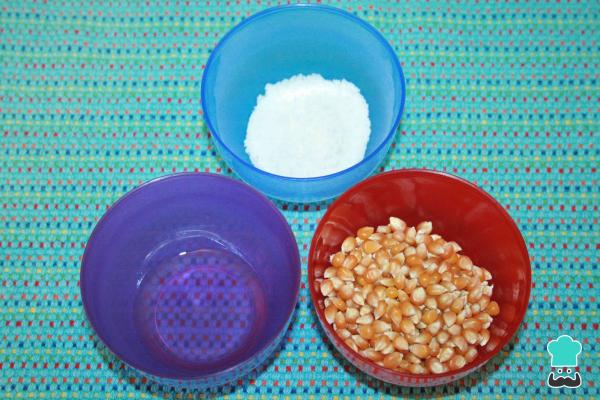
Coloca sobre la mesa el maíz crudo, la sal y el aceite. Luego, dispón de todos los ingredientes en las proporciones sugeridas por esta deliciosa receta de cotufas en sartén y... ¡manos a la obra!